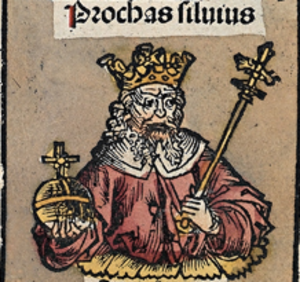
Procas Silvius est le treizième des rois légendaires d'Albe la Longue, une cité antique fortifiée du Latium, l'une des plus anciennes cités d'Italie, située à 20 km au sud-est de Rome à l'emplacement de l'actuel Castel Gandolfo.